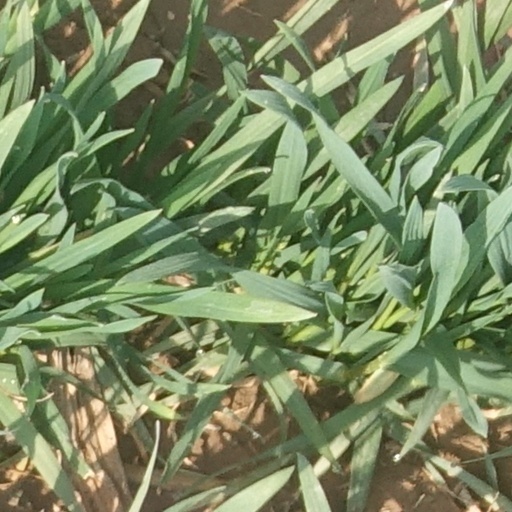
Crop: wheat